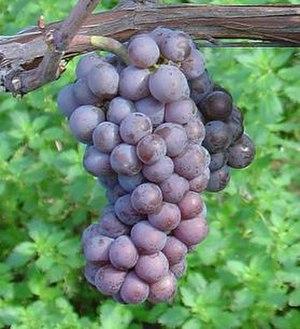
Les projets de séquençage de génome sont des projets scientifiques qui ont pour but d'obtenir les séquences complètes des génomes de différents organismes: bactéries, plantes, champignons, animaux, et humain.
Le pinot gris est un cépage gris au caractère généreux qui développe une opulence et une saveur caractéristique. Charpenté, rond et long en bouche, il présente des arômes complexes de sous-bois parfois légèrement fumés ou floraux.